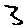
Label: 3